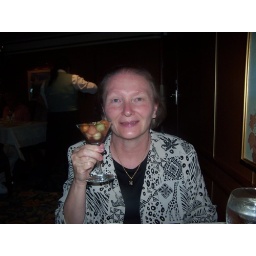
Linda holding up her fruit bowl in the main dinning room.